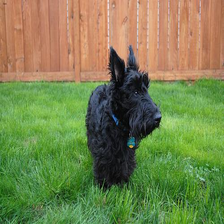
Species: dog
Breed: scottish terrier